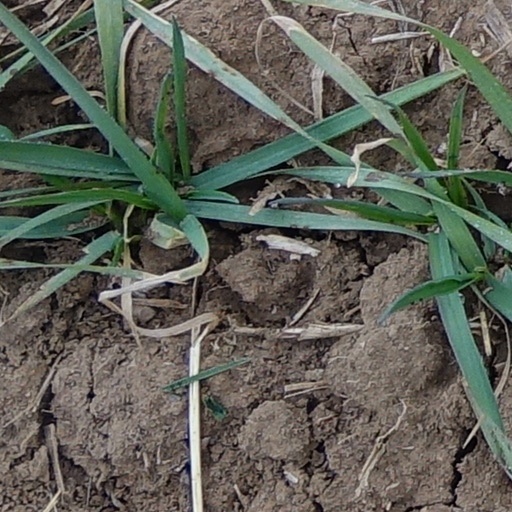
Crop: wheat